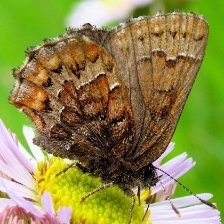
Species: EASTERN PINE ELFIN